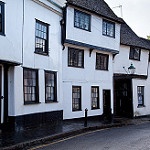
Label: buildings